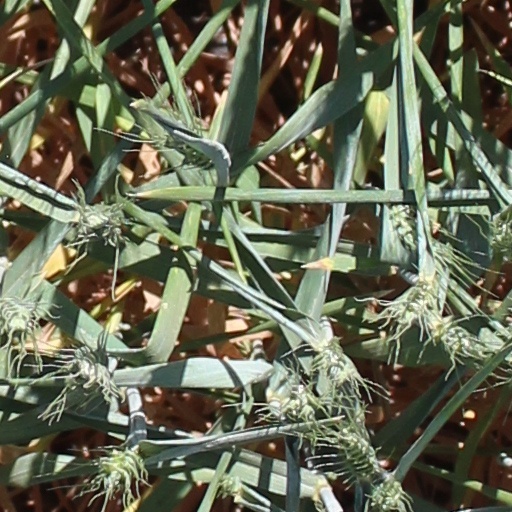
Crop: wheat